Mitochondrial biogenesis

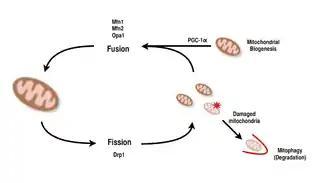
The processes of fusion and fission allow for mitochondrial reorganization.

In mammals, mitochondrial fusion and fission are both controlled by GTPases of the dynamin family. The process of mitochondrial fission is directed by Drp1, a member of the cytosolic dynamin family. This protein forms a spiral around mitochondria and constricts to break apart both the outer and inner membranes of the organelle. On the other hand, the process of fusion is directed by different membrane-anchored dynamin proteins at different levels of the mitochondria. Fusion at the level of the outer mitochondrial membrane is mediated by Mfn1 and Mfn2 (Mitofusins 1 and 2), and fusion at the level of the inner mitochondrial membrane is mediated by Opa1. Multiple research studies have observed correlated increases between mitochondrial respiratory capacity with Mfn1, Mnf2, and Drp1 gene expression after endurance exercises. Therefore, it is supported that reorganization of the mitochondrial network in muscle cells plays an important role in response to exercise.